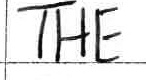
Label: the